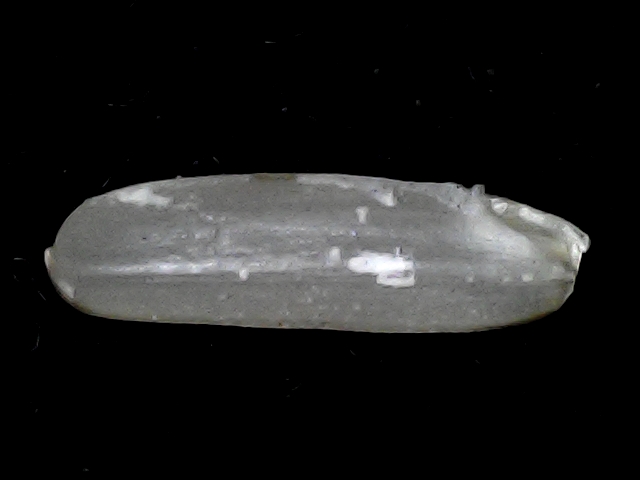
Rice variety: BD57